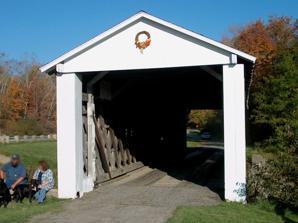
Building: South Denmark Road Covered Bridge
Country: United States of America
Year built: 1895
Bridge in Ohio, United States South Denmark Road Bridge Coordinates 41°43′03″N 80°41′25″W / 41.71750°N 80.69028°W / 41.71750; -80.69028 Locale Ashtabula County, Ohio, United States Characteristics Design single span, Town truss Total length 100 feet (30.5 m) History Construction start 1895 Location South Denmark Road Bridge is a covered bridge spanning Mill Creek in Denmark Township, Ashtabula County, Ohio , United States. The bridge, one of currently 16 drivable bridges in the county, is a single span Town truss design. Bypassed in 1975, the bridge still remains open to light traffic. The bridge’s WGCB number is 35-04-14, and it is located approximately 4.4 mi (7.1 km) east-southeast of Jefferson . History 1895 – Bridge constructed. 1975 – Bridge bypassed. Dimensions Span: 76 feet (23 m) Length: 100 feet (30 m) Width: 13 feet 3 inches (4.04 m) Height: 11 feet (3.4 m) Gallery View from the north Steel span on relocated road Build placard See also List of Ashtabula County covered bridges References